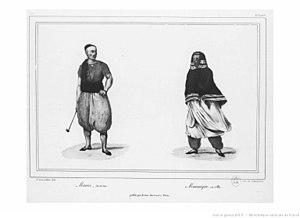
Titre
La régence d'Alger est un ancien État d'Afrique du Nord, intégré à l'Empire ottoman tout en étant autonome, dont l'existence, de 1516 à 1830, a précédé la colonisation de l'Algérie par la France. Située entre la régence de Tunis, à partir de 1574, à l'Est et l'Empire chérifien, à partir de 1553, à l'ouest, la Régence s'étendait à l'origine dans des limites allant de La Calle à l'Est aux Trara à l'ouest et d'Alger à Biskra, et s'est ensuite déployée jusqu'aux actuelles frontières orientale et occidentale de l'Algérie.